Patriarch Theophilos III of Jerusalem

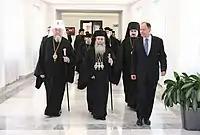
Patriarch Theophilos III of Jerusalem in the Senate of the Republic of Poland (2010)

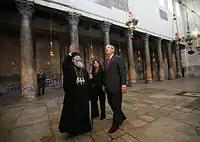
U.S. President George W. Bush listens as Theophilos III speaks during a visit to the Church of the Nativity, Bethlehem, 10 January 2008.

Theophilos was born Ilias Giannopoulos in Gargalianoi, Messenia, Greece, on 4 April 1952 to parents Panagiotes and Triseugenia. In 1964, Ilias moved to Jerusalem.